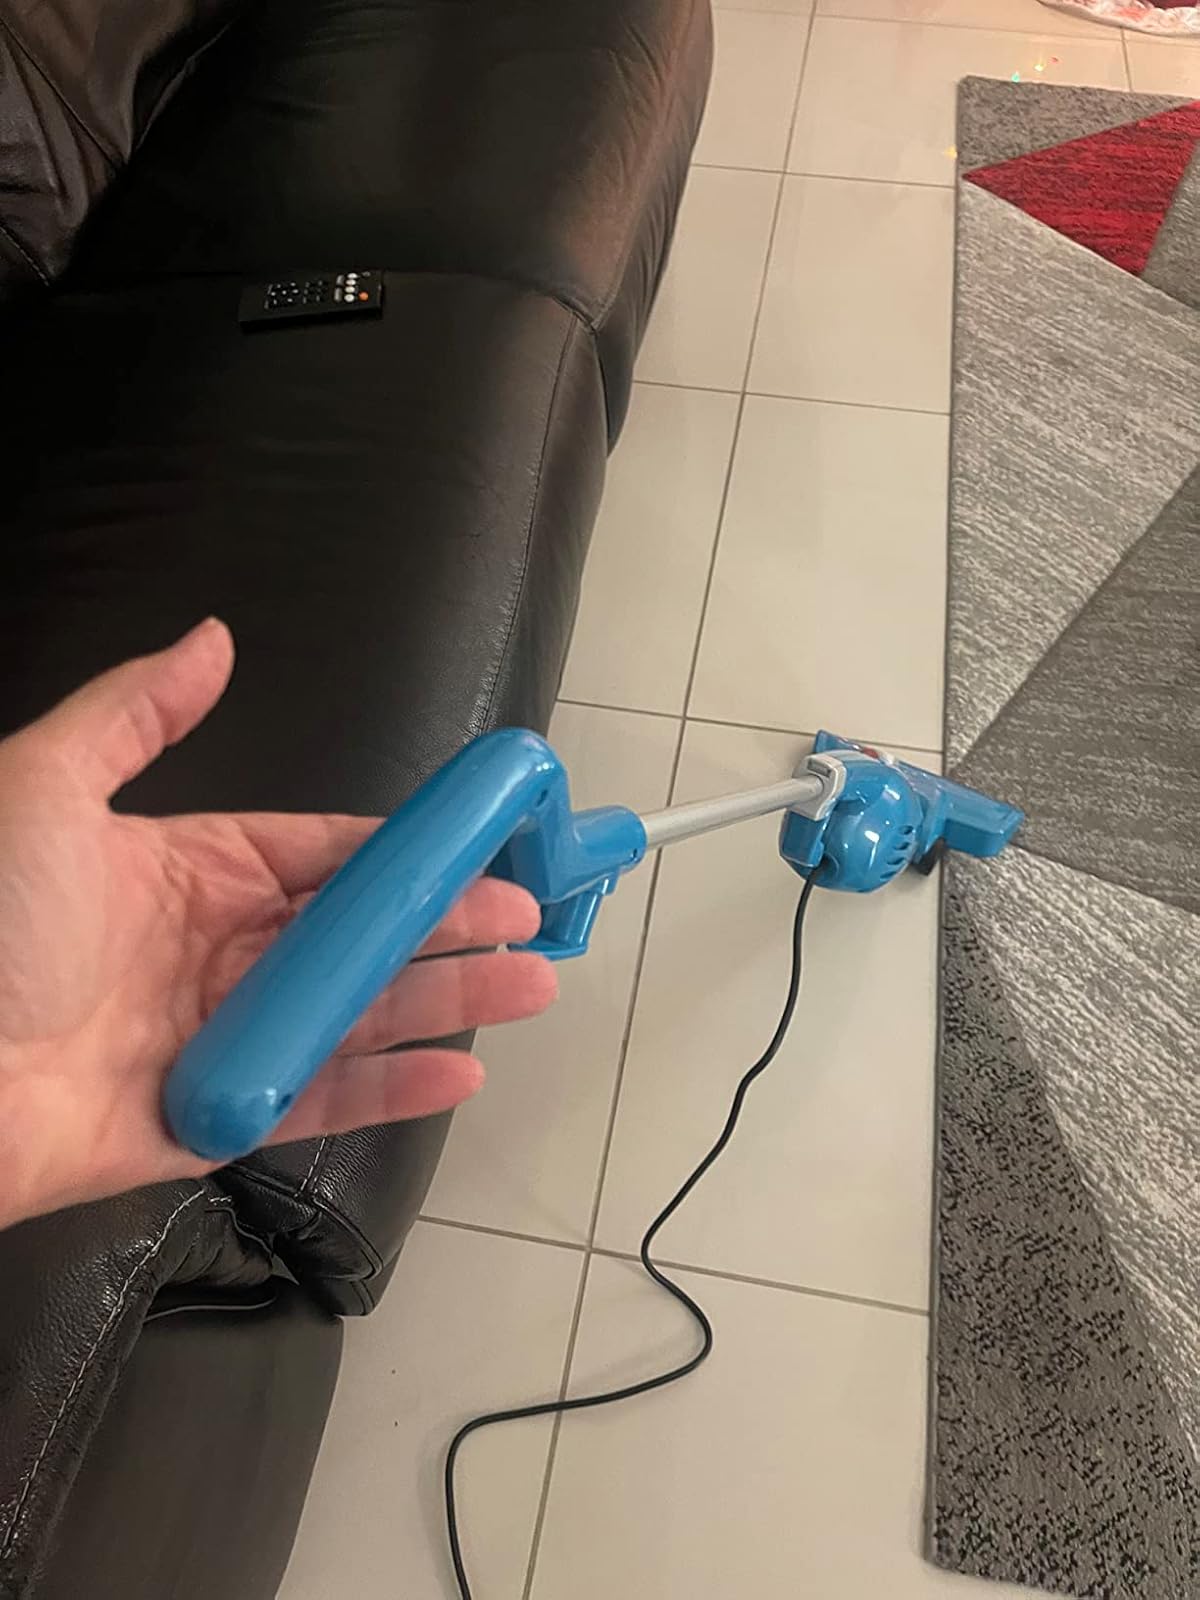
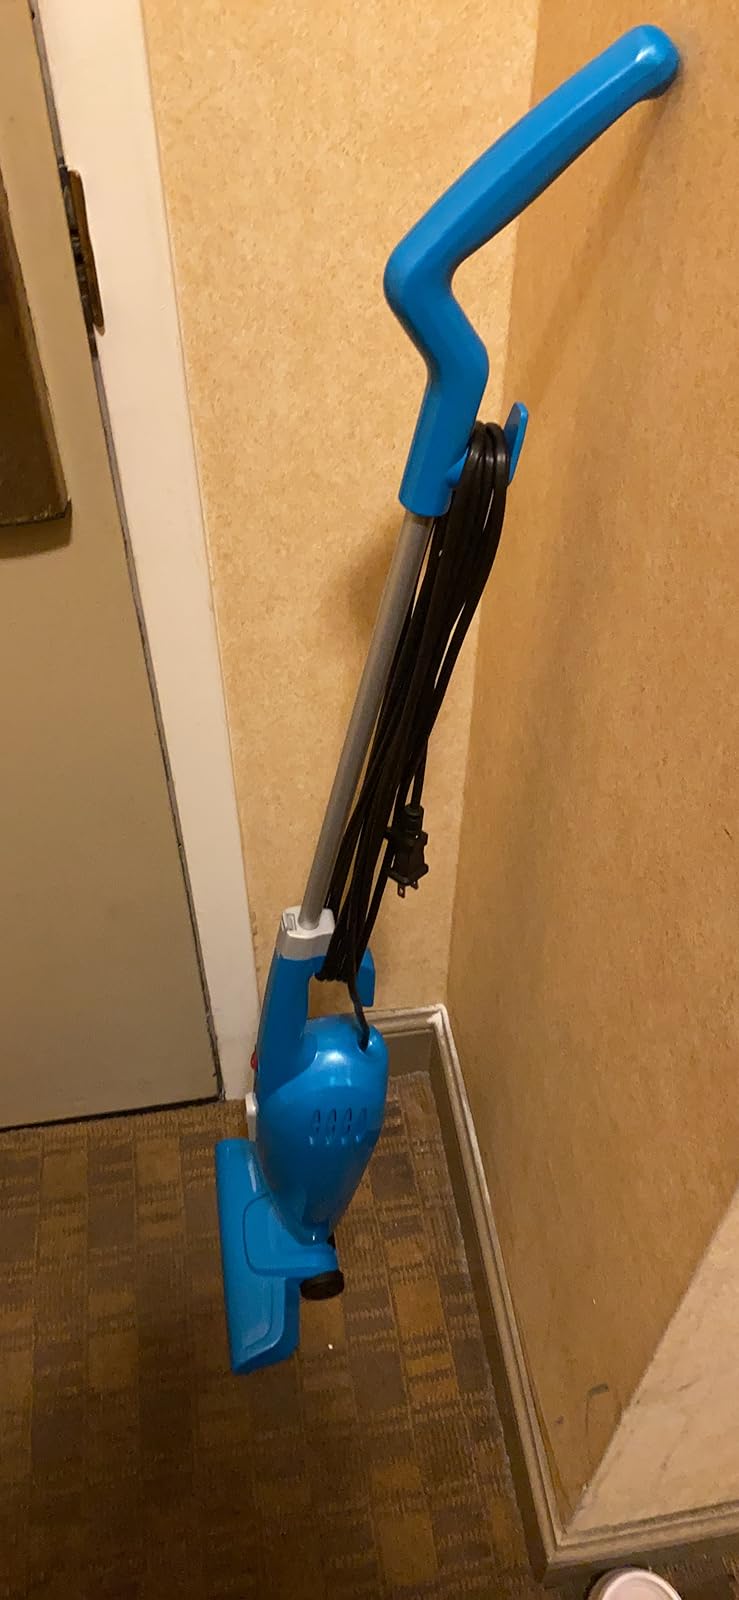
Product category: items_vacuum
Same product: yes